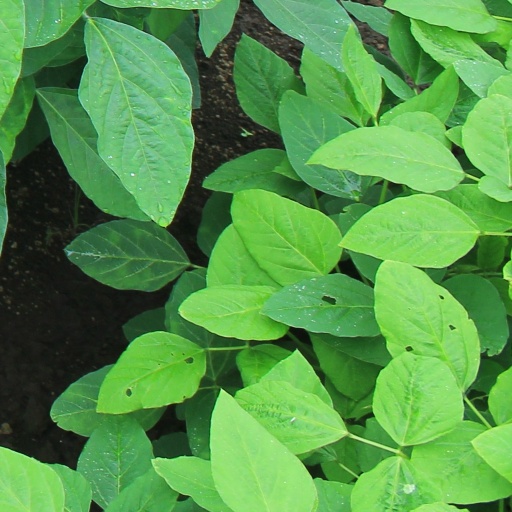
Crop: soybean